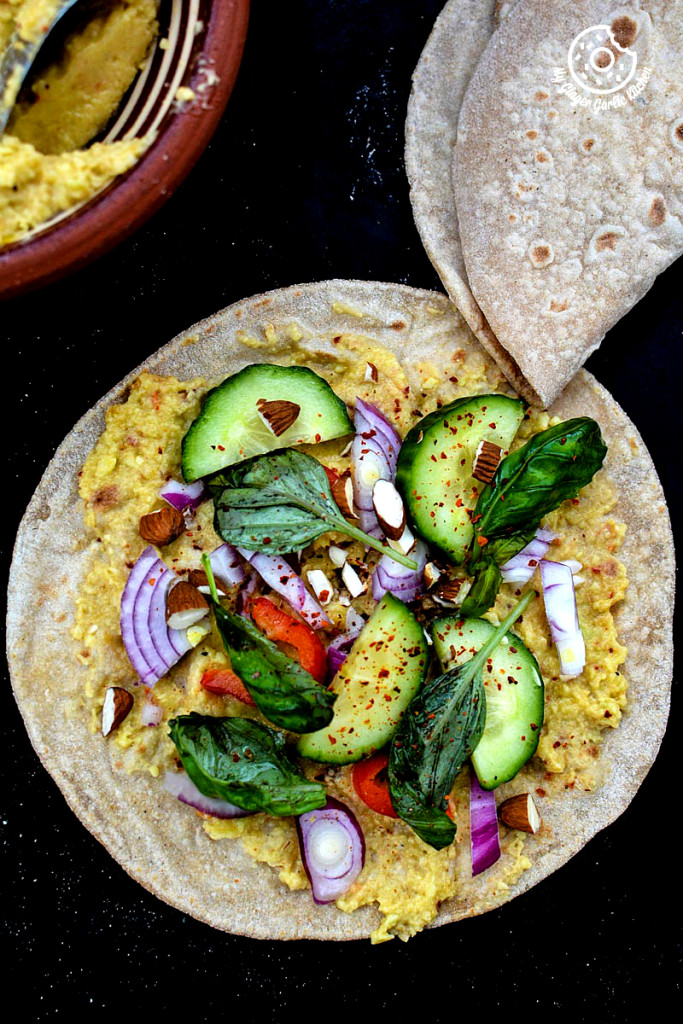
Dish: chapati